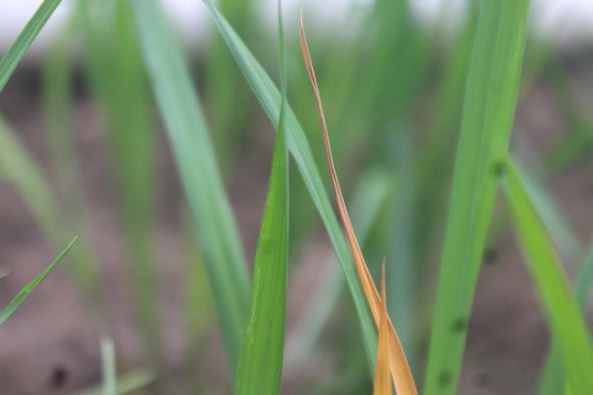
Disease: Tungro